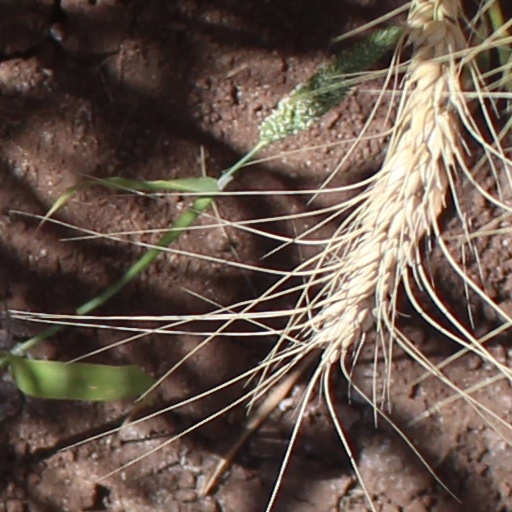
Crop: wheat